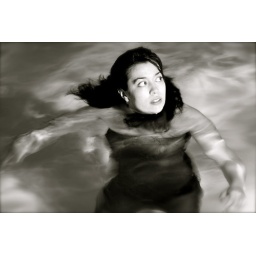
black and white in the pool